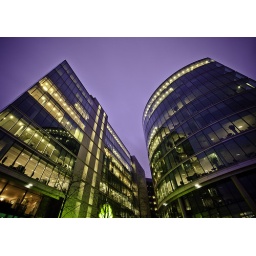
near tower bridge